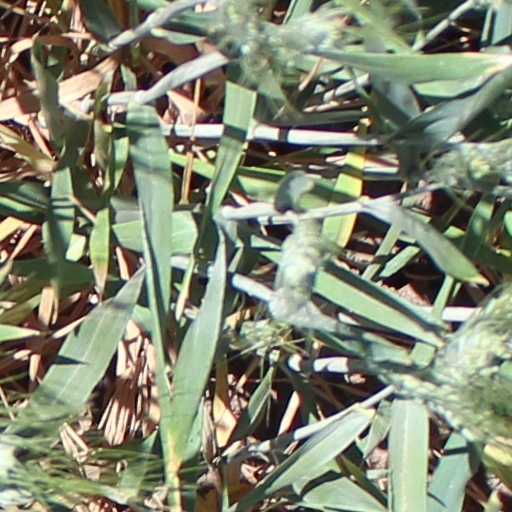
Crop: wheat